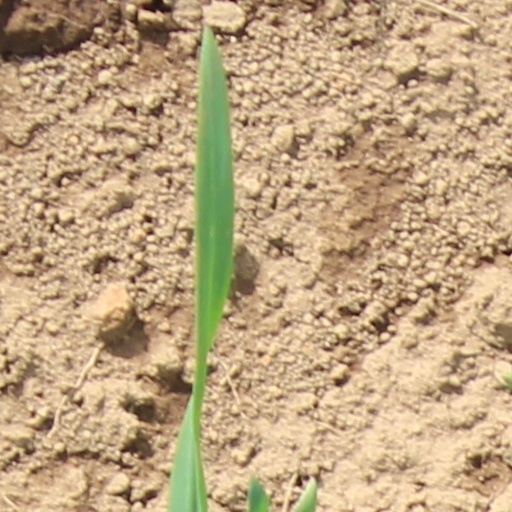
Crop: wheat